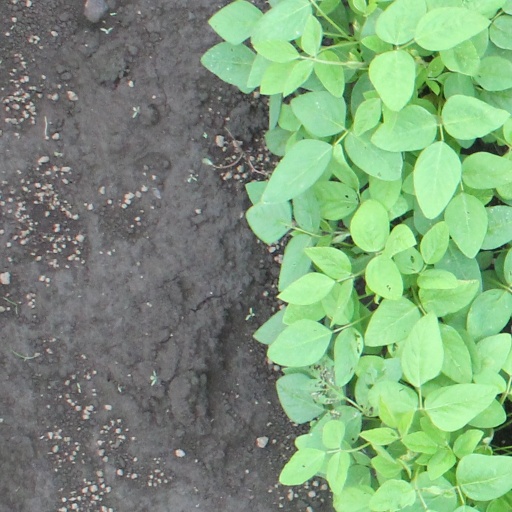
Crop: soybean